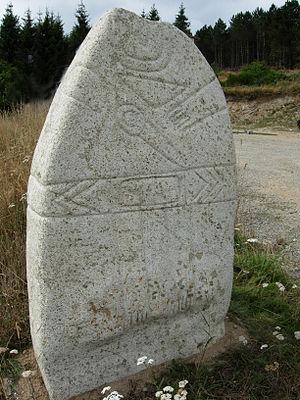
Cambon-et-Salvergues (Hérault) - Statue-menhir de Salverguettes (copie).
Cambon-et-Salvergues est une commune française située dans le département de l'Hérault, en région Occitanie. Située au cœur du parc naturel régional du Haut-Languedoc, la commune a la particularité d'avoir le point culminant du département de l'Hérault au sommet de l'Espinouse.
Cet article recense les statues-menhirs de France.
Une statue-menhir est un menhir sculpté de façon anthropomorphe. En Europe, la période d'érection de ce type de mégalithe va du Néolithique final jusqu'au début de l'Âge du bronze.